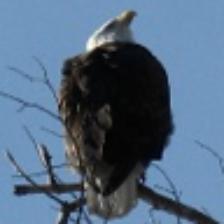
Label: NonHuman